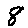
Label: 8